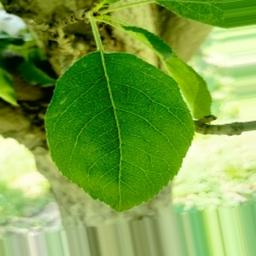
Label: Healthy